Brain

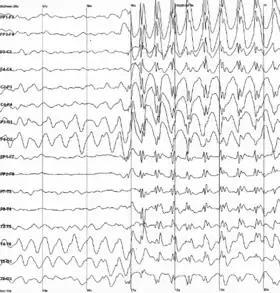
Brain electrical activity recorded from a human patient during an epileptic seizure

The brain develops in an intricately orchestrated sequence of stages. It changes in shape from a simple swelling at the front of the nerve cord in the earliest embryonic stages, to a complex array of areas and connections. Neurons are created in special zones that contain stem cells, and then migrate through the tissue to reach their ultimate locations. Once neurons have positioned themselves, their axons sprout and navigate through the brain, branching and extending as they go, until the tips reach their targets and form synaptic connections. In a number of parts of the nervous system, neurons and synapses are produced in excessive numbers during the early stages, and then the unneeded ones are pruned away.